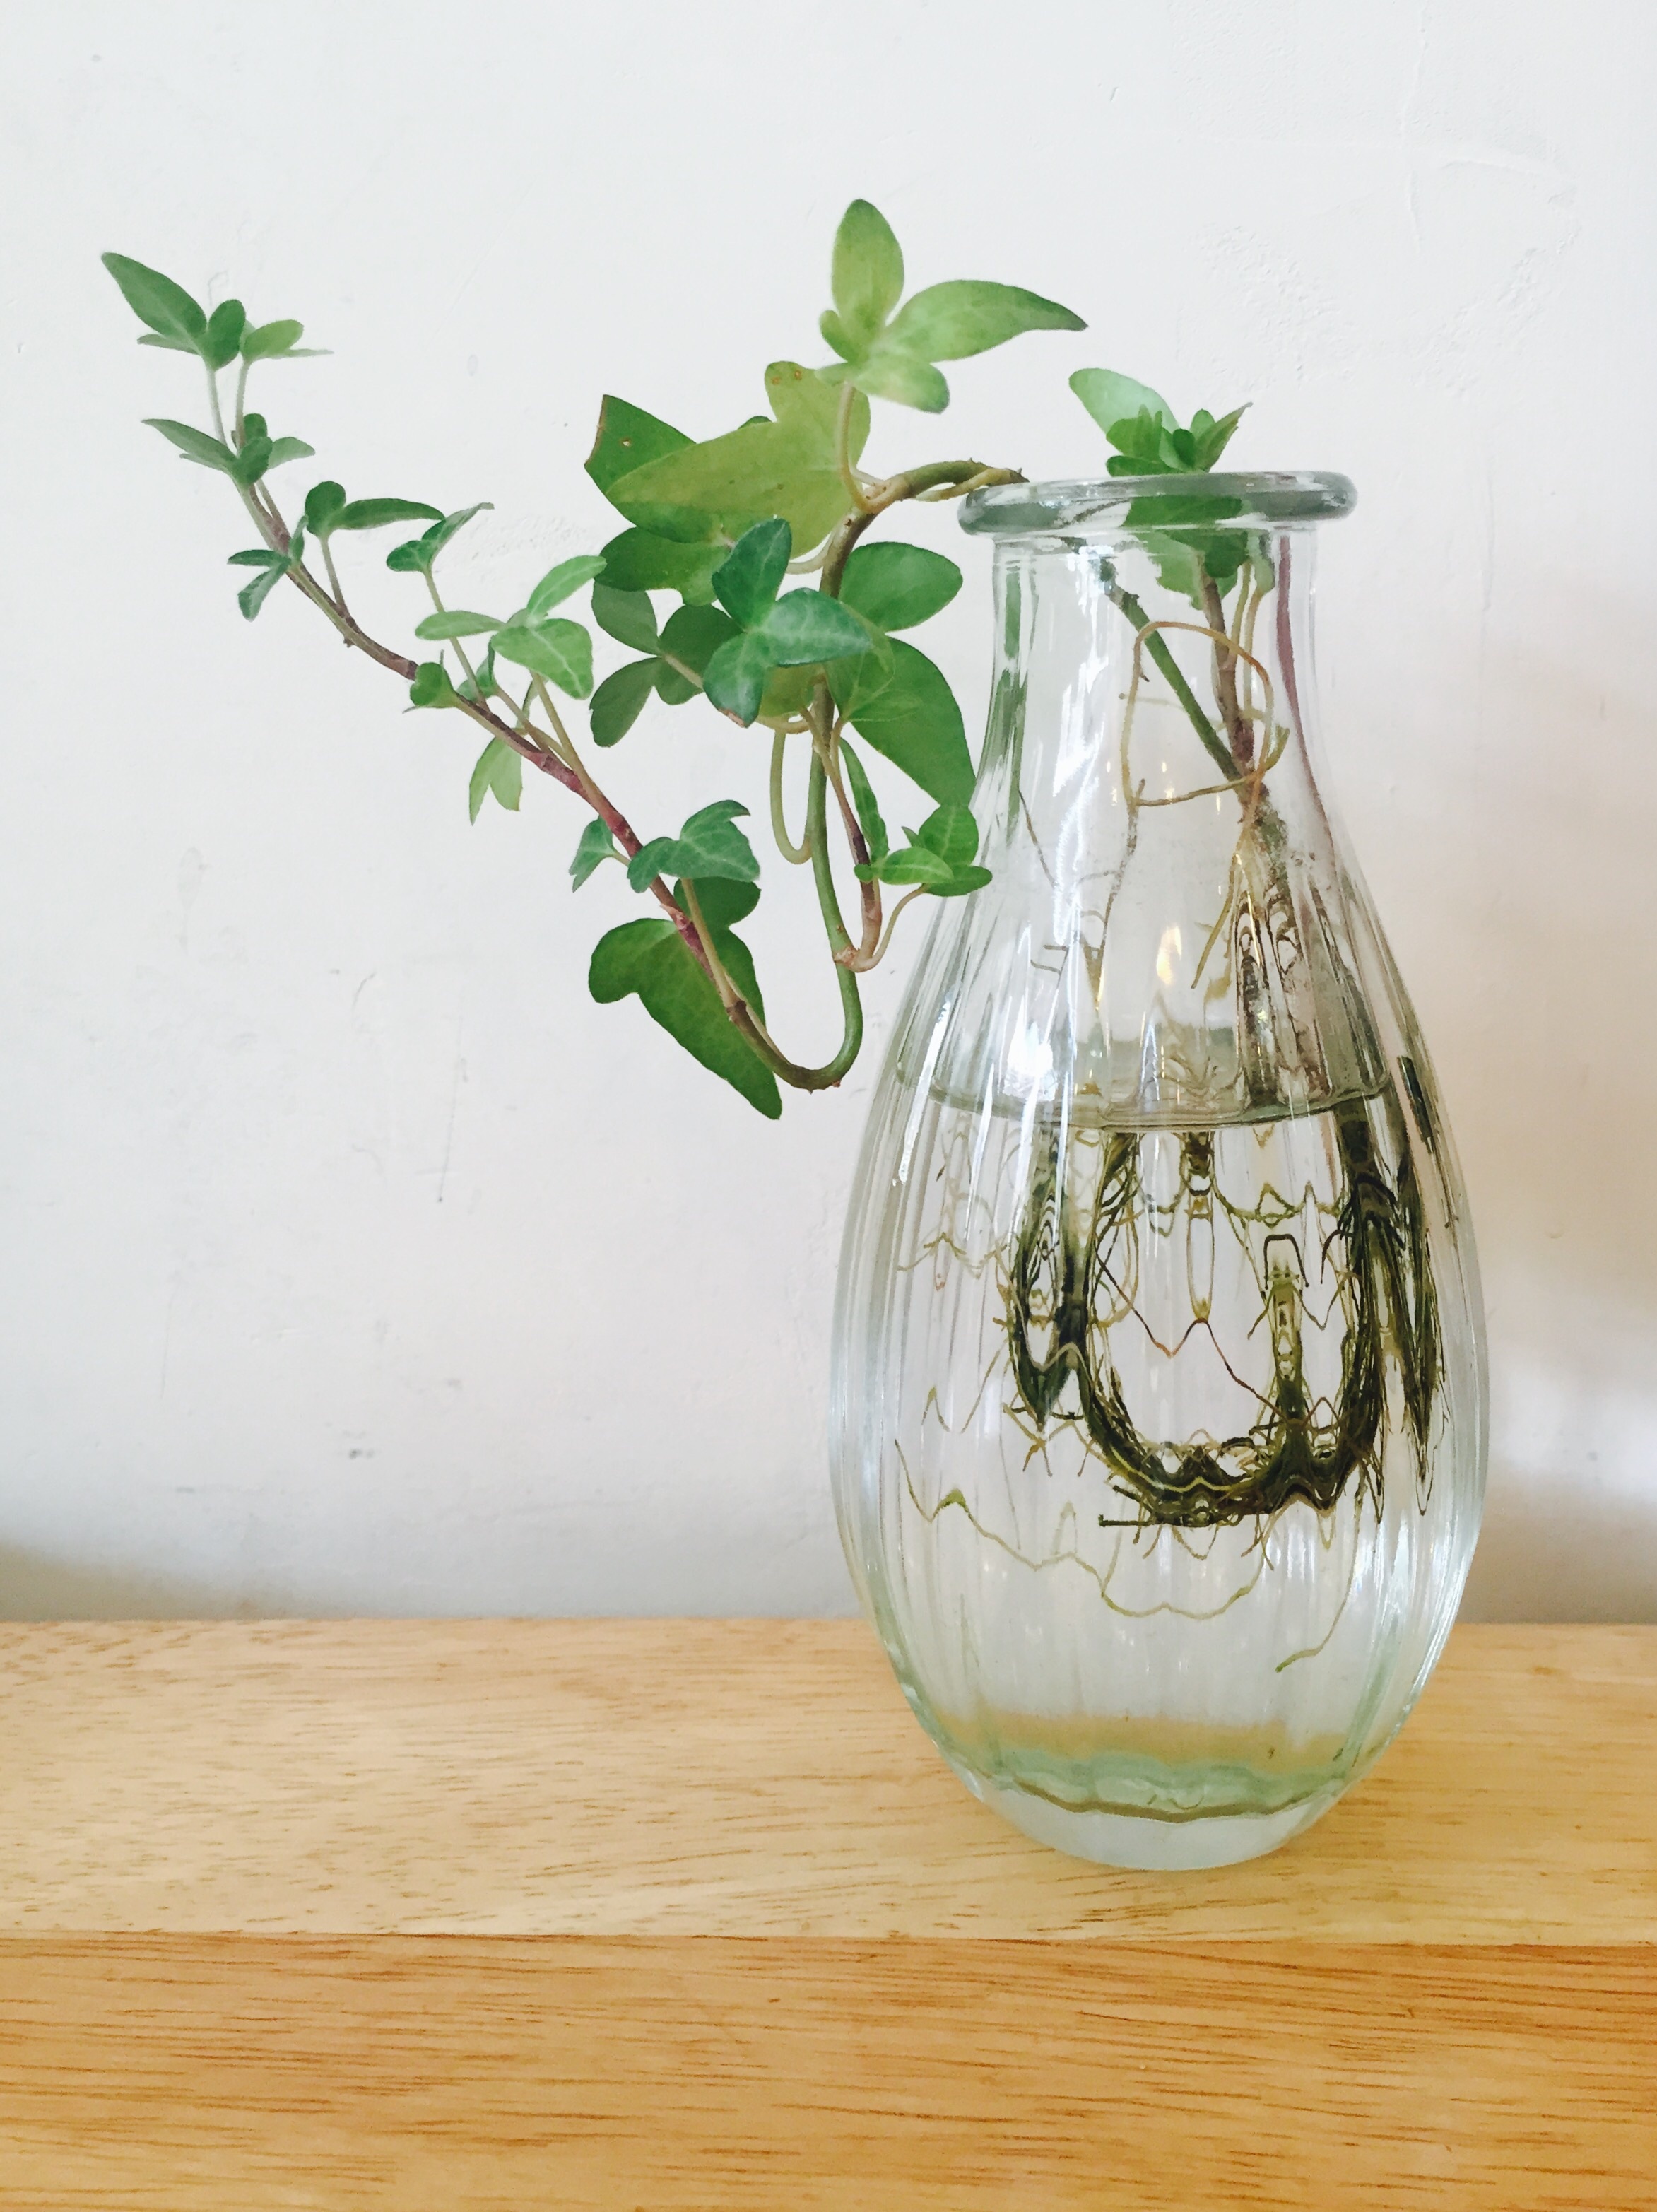
nature, abstract, plant, leaf, flower, interior, glass, pool, vase, food, green, herb, produce, lush, bottle, lighting, potted plant, plants, life, animation, flowerpot, wipes, glass bottles